Volker Schlöndorff

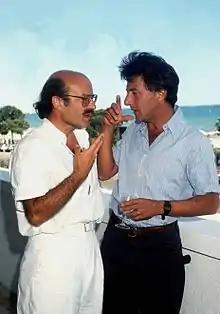
Schlöndorff (left) with Dustin Hoffman at the 1984 Venice Film Festival

Schlöndorff (and the New German Cinema movement as a whole) had his first financial hit film with "The Lost Honor of Katharina Blum" (1975). Based on the novel by Heinrich Böll, Schlöndorff co-wrote and co-directed the film with von Trotta, in her directorial debut. The film stars Angela Winkler as Blum, who after falling in love and spending the night with a young army deserter becomes the victim of a corrupt police investigation and predatory tabloid newspaper, which cast her as both a terrorist and a prostitute. The newspaper is based upon the real right-wing German tabloid "Bild-Zeitung", whose publisher Axel Springer was the inspiration for the character Werner Tötges.